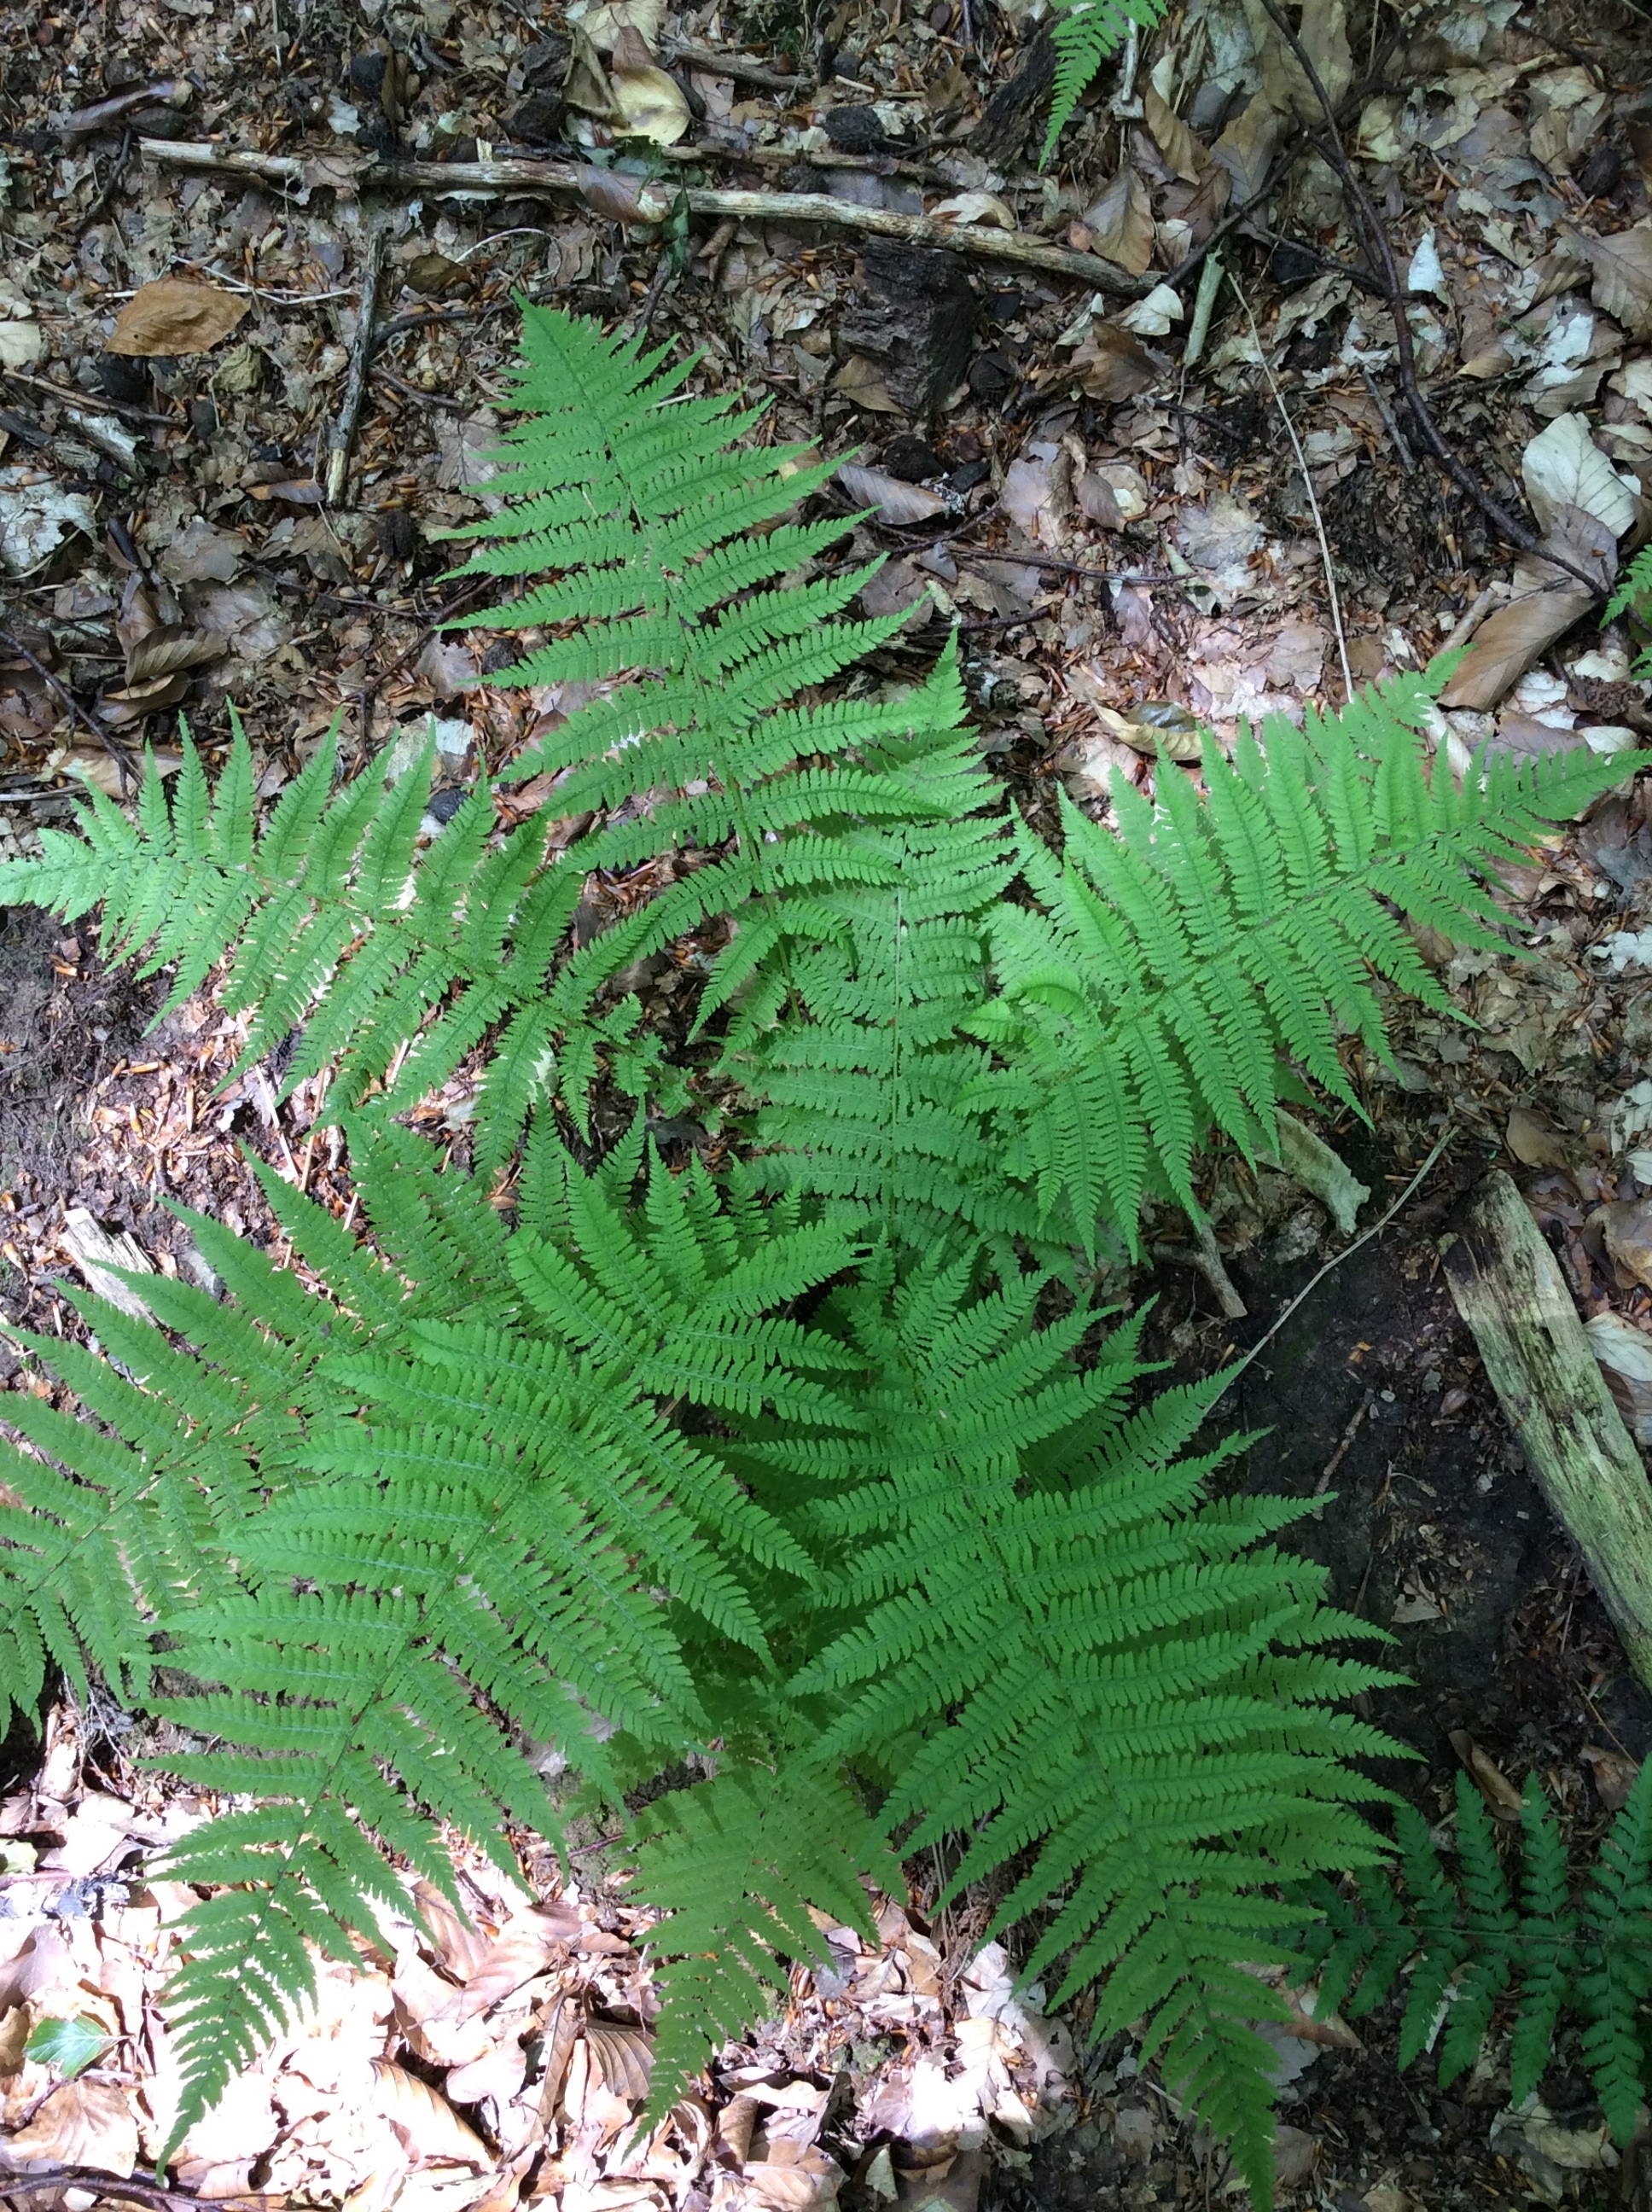
tree, nature, plant, leaf, flower, green, botany, flora, fern, forest floor, vegetation, ecosystem, fiddlehead, land plant, ferns and horsetails, vascular plant, ostrich fern